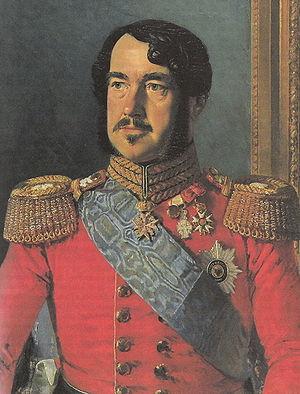
Guillaume de Hesse-Cassel-Rumpenheim, landgrave de Hesse-Cassel-Rumpenheim, est né le 24 décembre 1787 à Biebrich, en principauté de Nassau-Usingen, et mort le 5 septembre 1867 à Copenhague, au Danemark. Époux de la princesse Louise-Charlotte de Danemark et ancêtre des prétendants à l'Électorat de Hesse-Cassel, il est gouverneur de Copenhague.